Timeline of the Suez Crisis

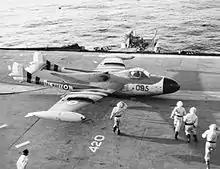
A battle-damaged de Havilland Sea Venom on

To support the invasion, large air forces had been deployed to Cyprus and Malta by Britain and France and many aircraft carriers were deployed. The two airbases on Cyprus were so congested that a third field which was in dubious condition had to be brought into use for French aircraft. Even RAF Luqa on Malta was extremely crowded with RAF Bomber Command aircraft.